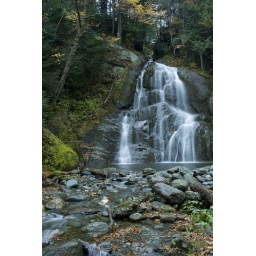
I found this on the side of the road on my way home in the middle of vermont.